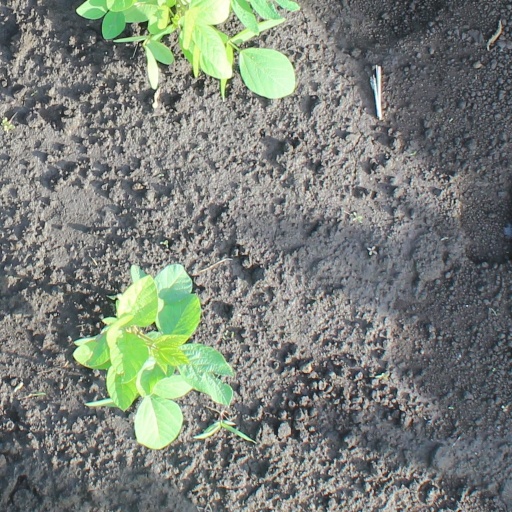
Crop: soybean